Deery Family Homestead

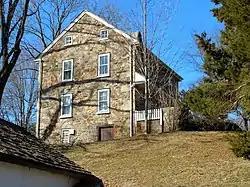
George Deery House, March 2011

Deery Family Homestead is a historic farm and national historic district located in West Vincent Township, Chester County, Pennsylvania. The district includes 10 contributing buildings on a self-sustaining family compound. The buildings include the following on the Main Farm: the main house, large stone and frame bank barn (1819), and stone and frame wagon shed. On the Henry Derry Farm are the main house, smaller house, root cellar, large stone bank barn, and two small stone buildings. The district also includes the George Deery House (bef. 1819) and Tenant House.